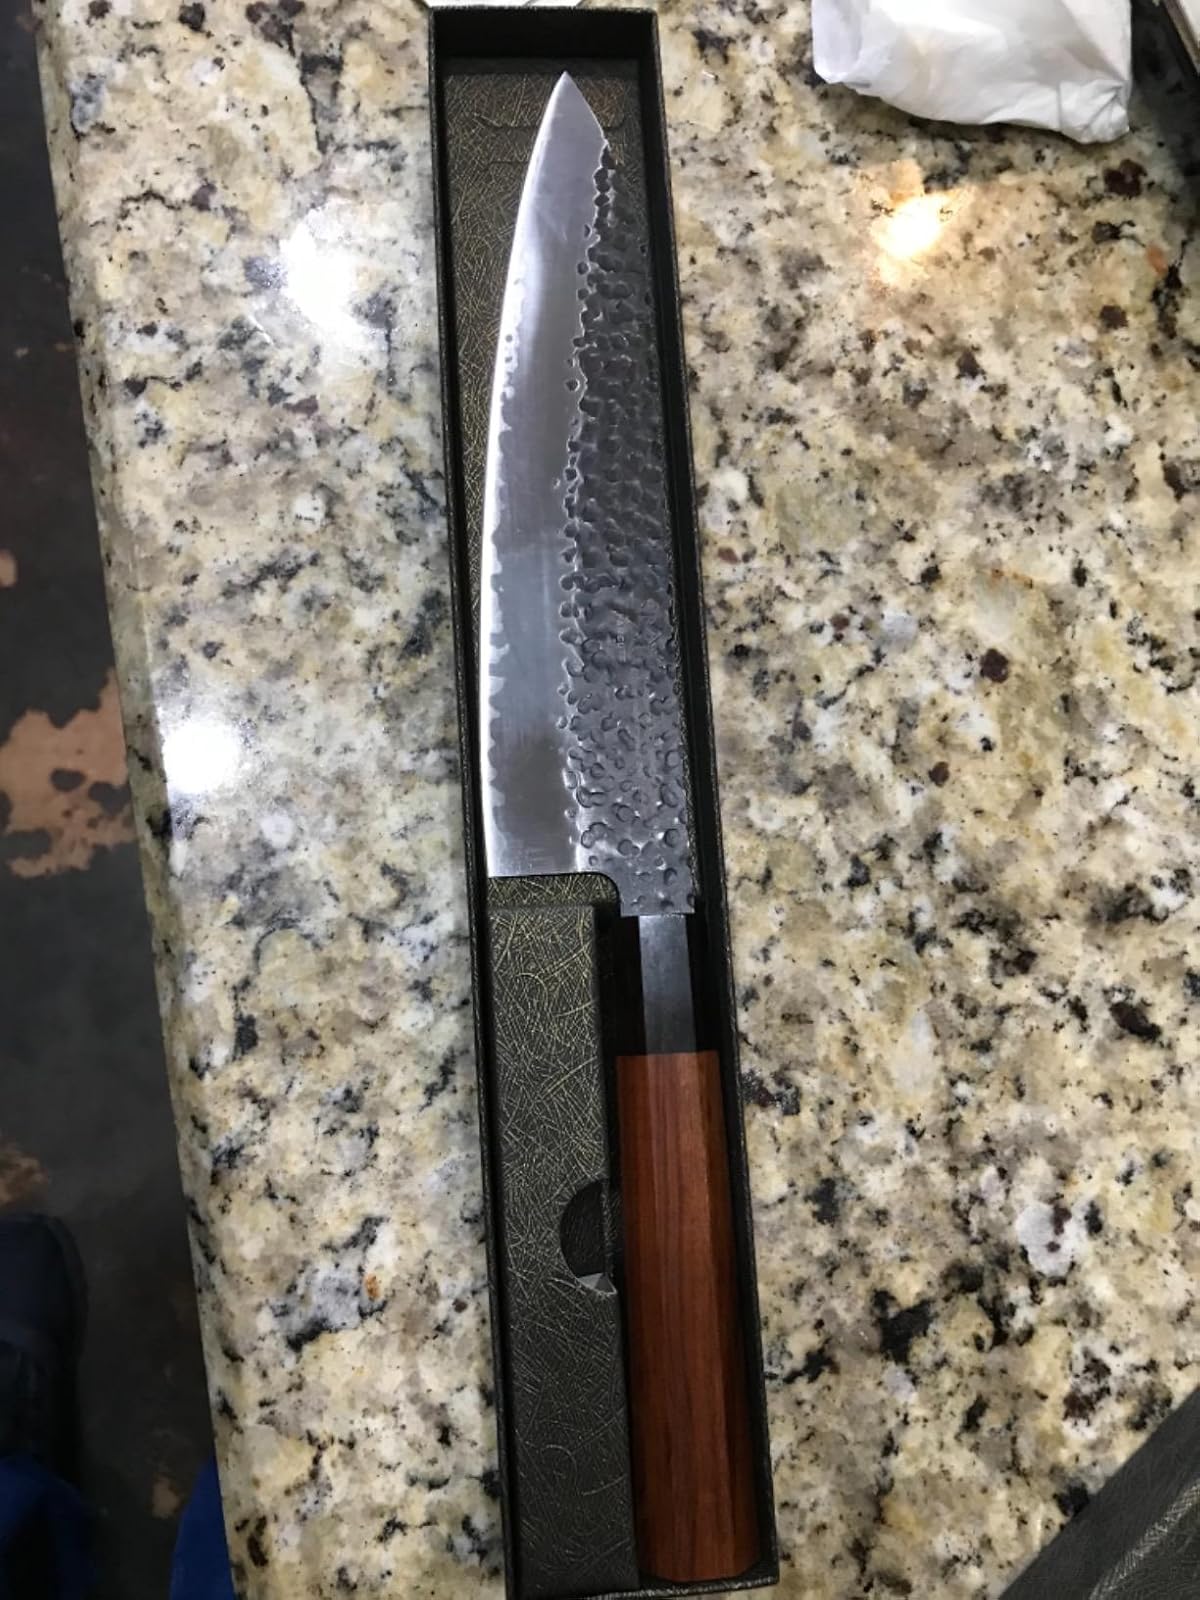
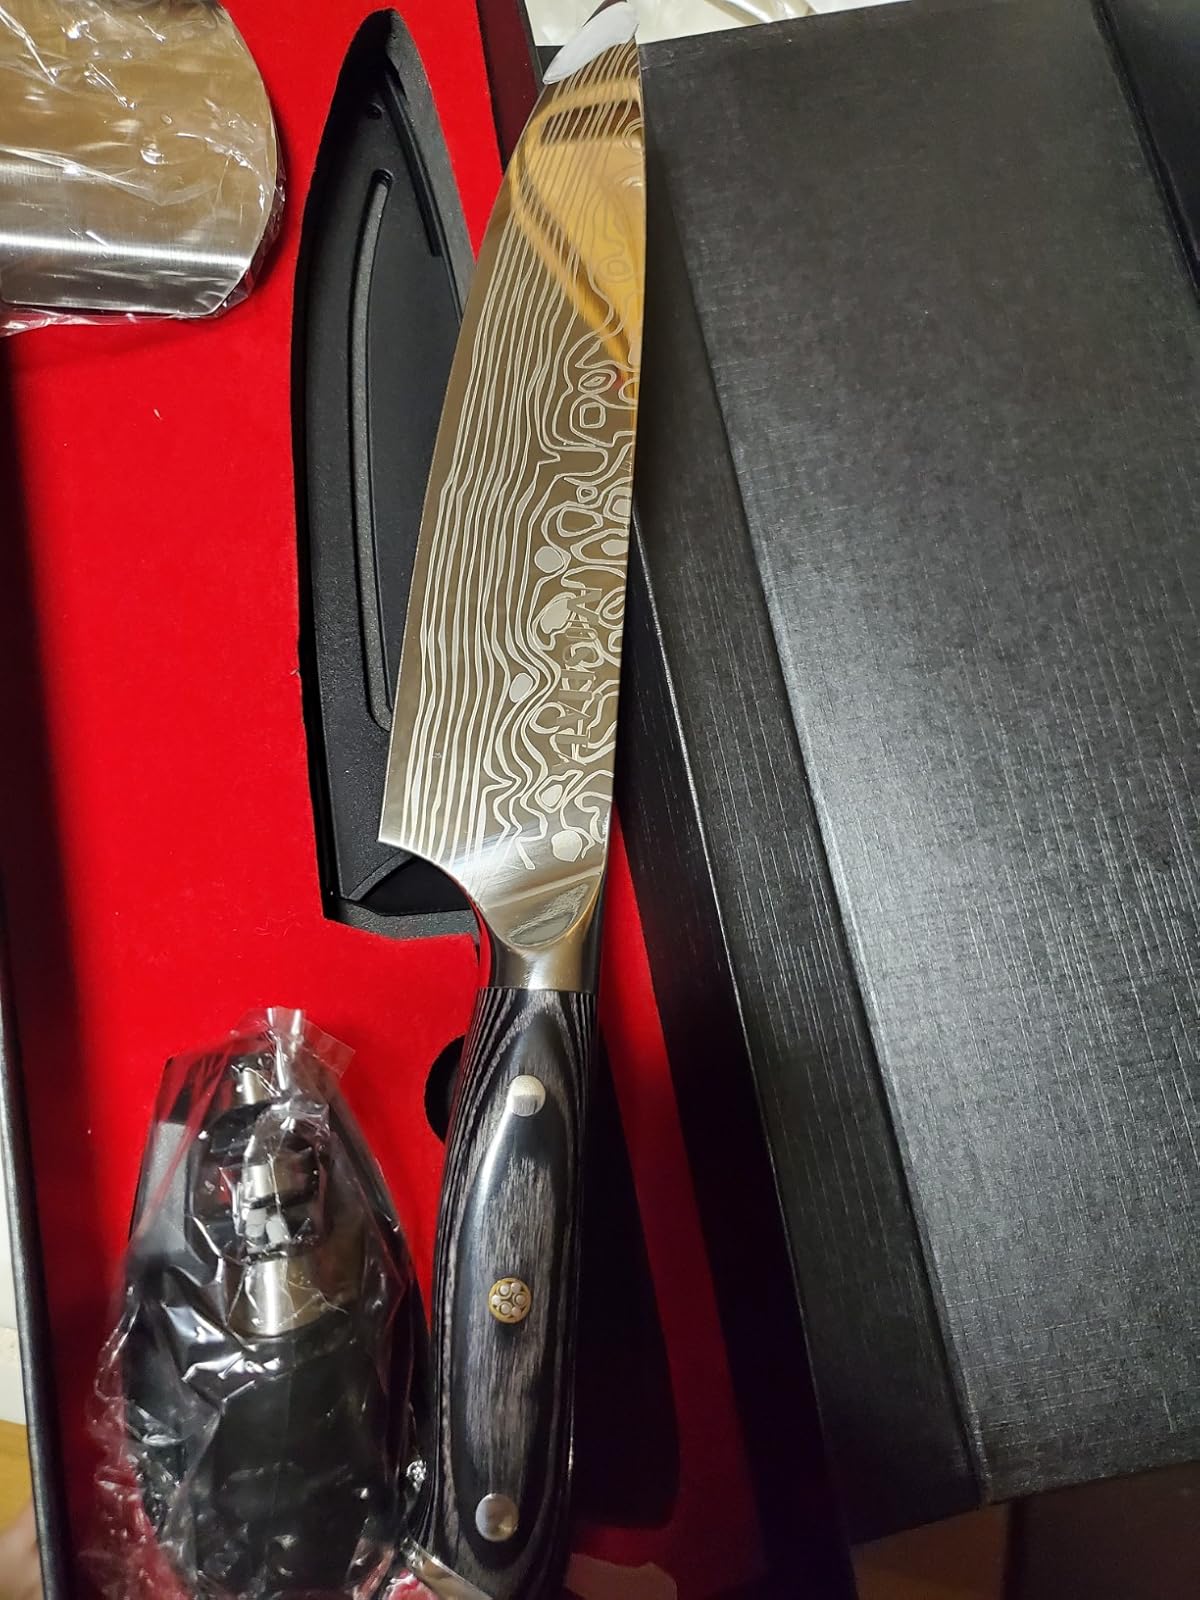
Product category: items_knife
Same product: no